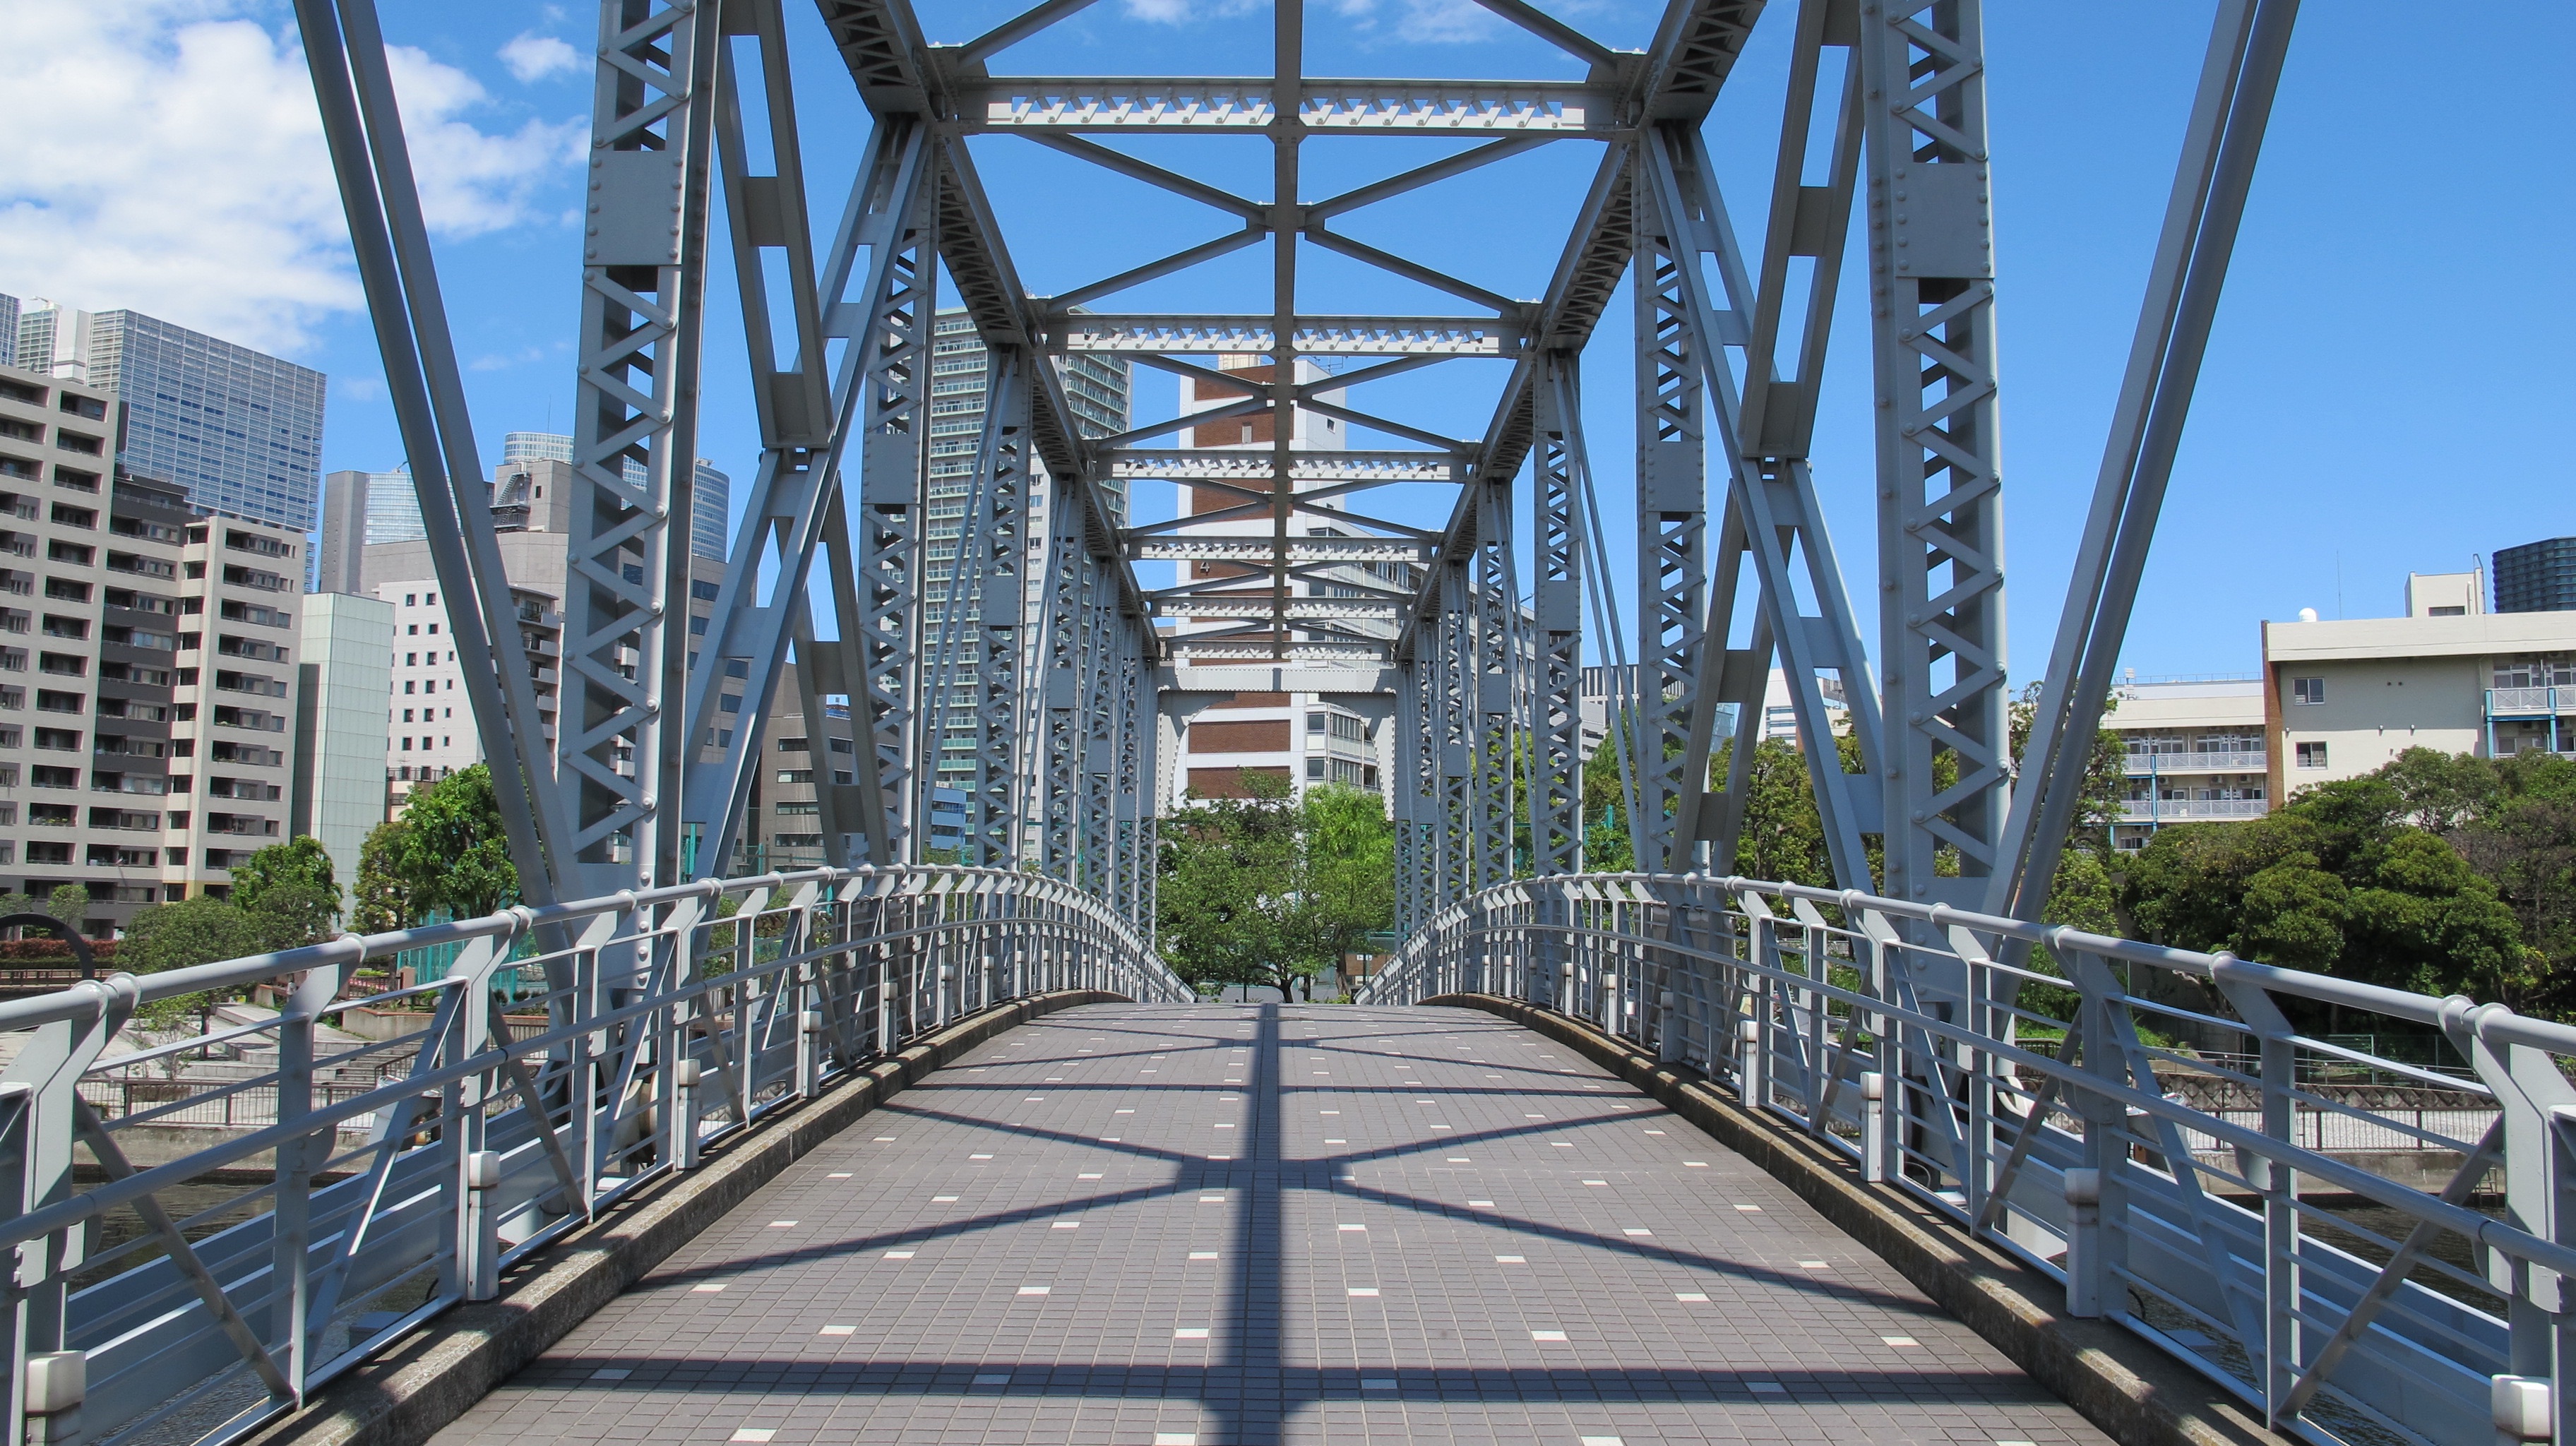
architecture, bridge, overpass, walkway, steel, transport, metal, landmark, public transport, skyway, metropolitan area